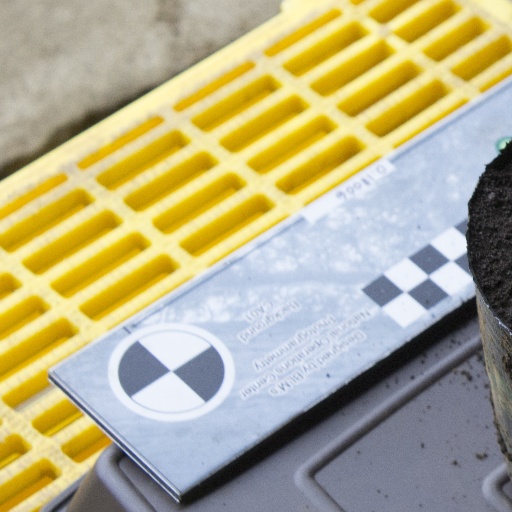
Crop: soybean